2014 Wisconsin Badgers football team

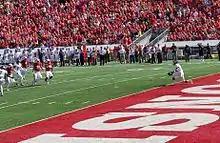
Quickest football score

The Badgers made the quickest score in the history of college football. In the opening kickoff, the Leathernecks kick returner stepped out of the end zone before returning and taking a knee the end zone for a safety. One second had elapsed off the clock.